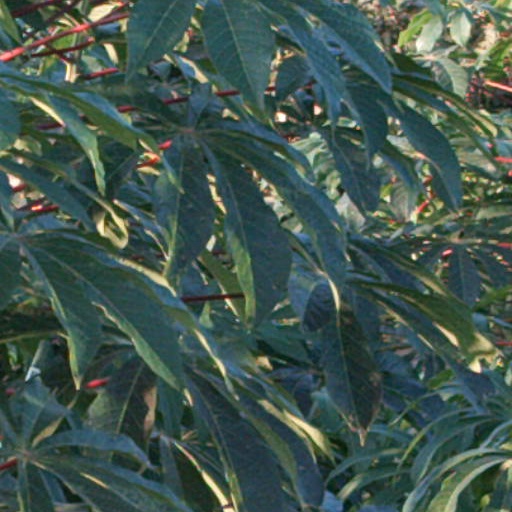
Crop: cassava